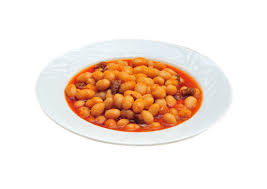
Yemek: kuru_fasulye